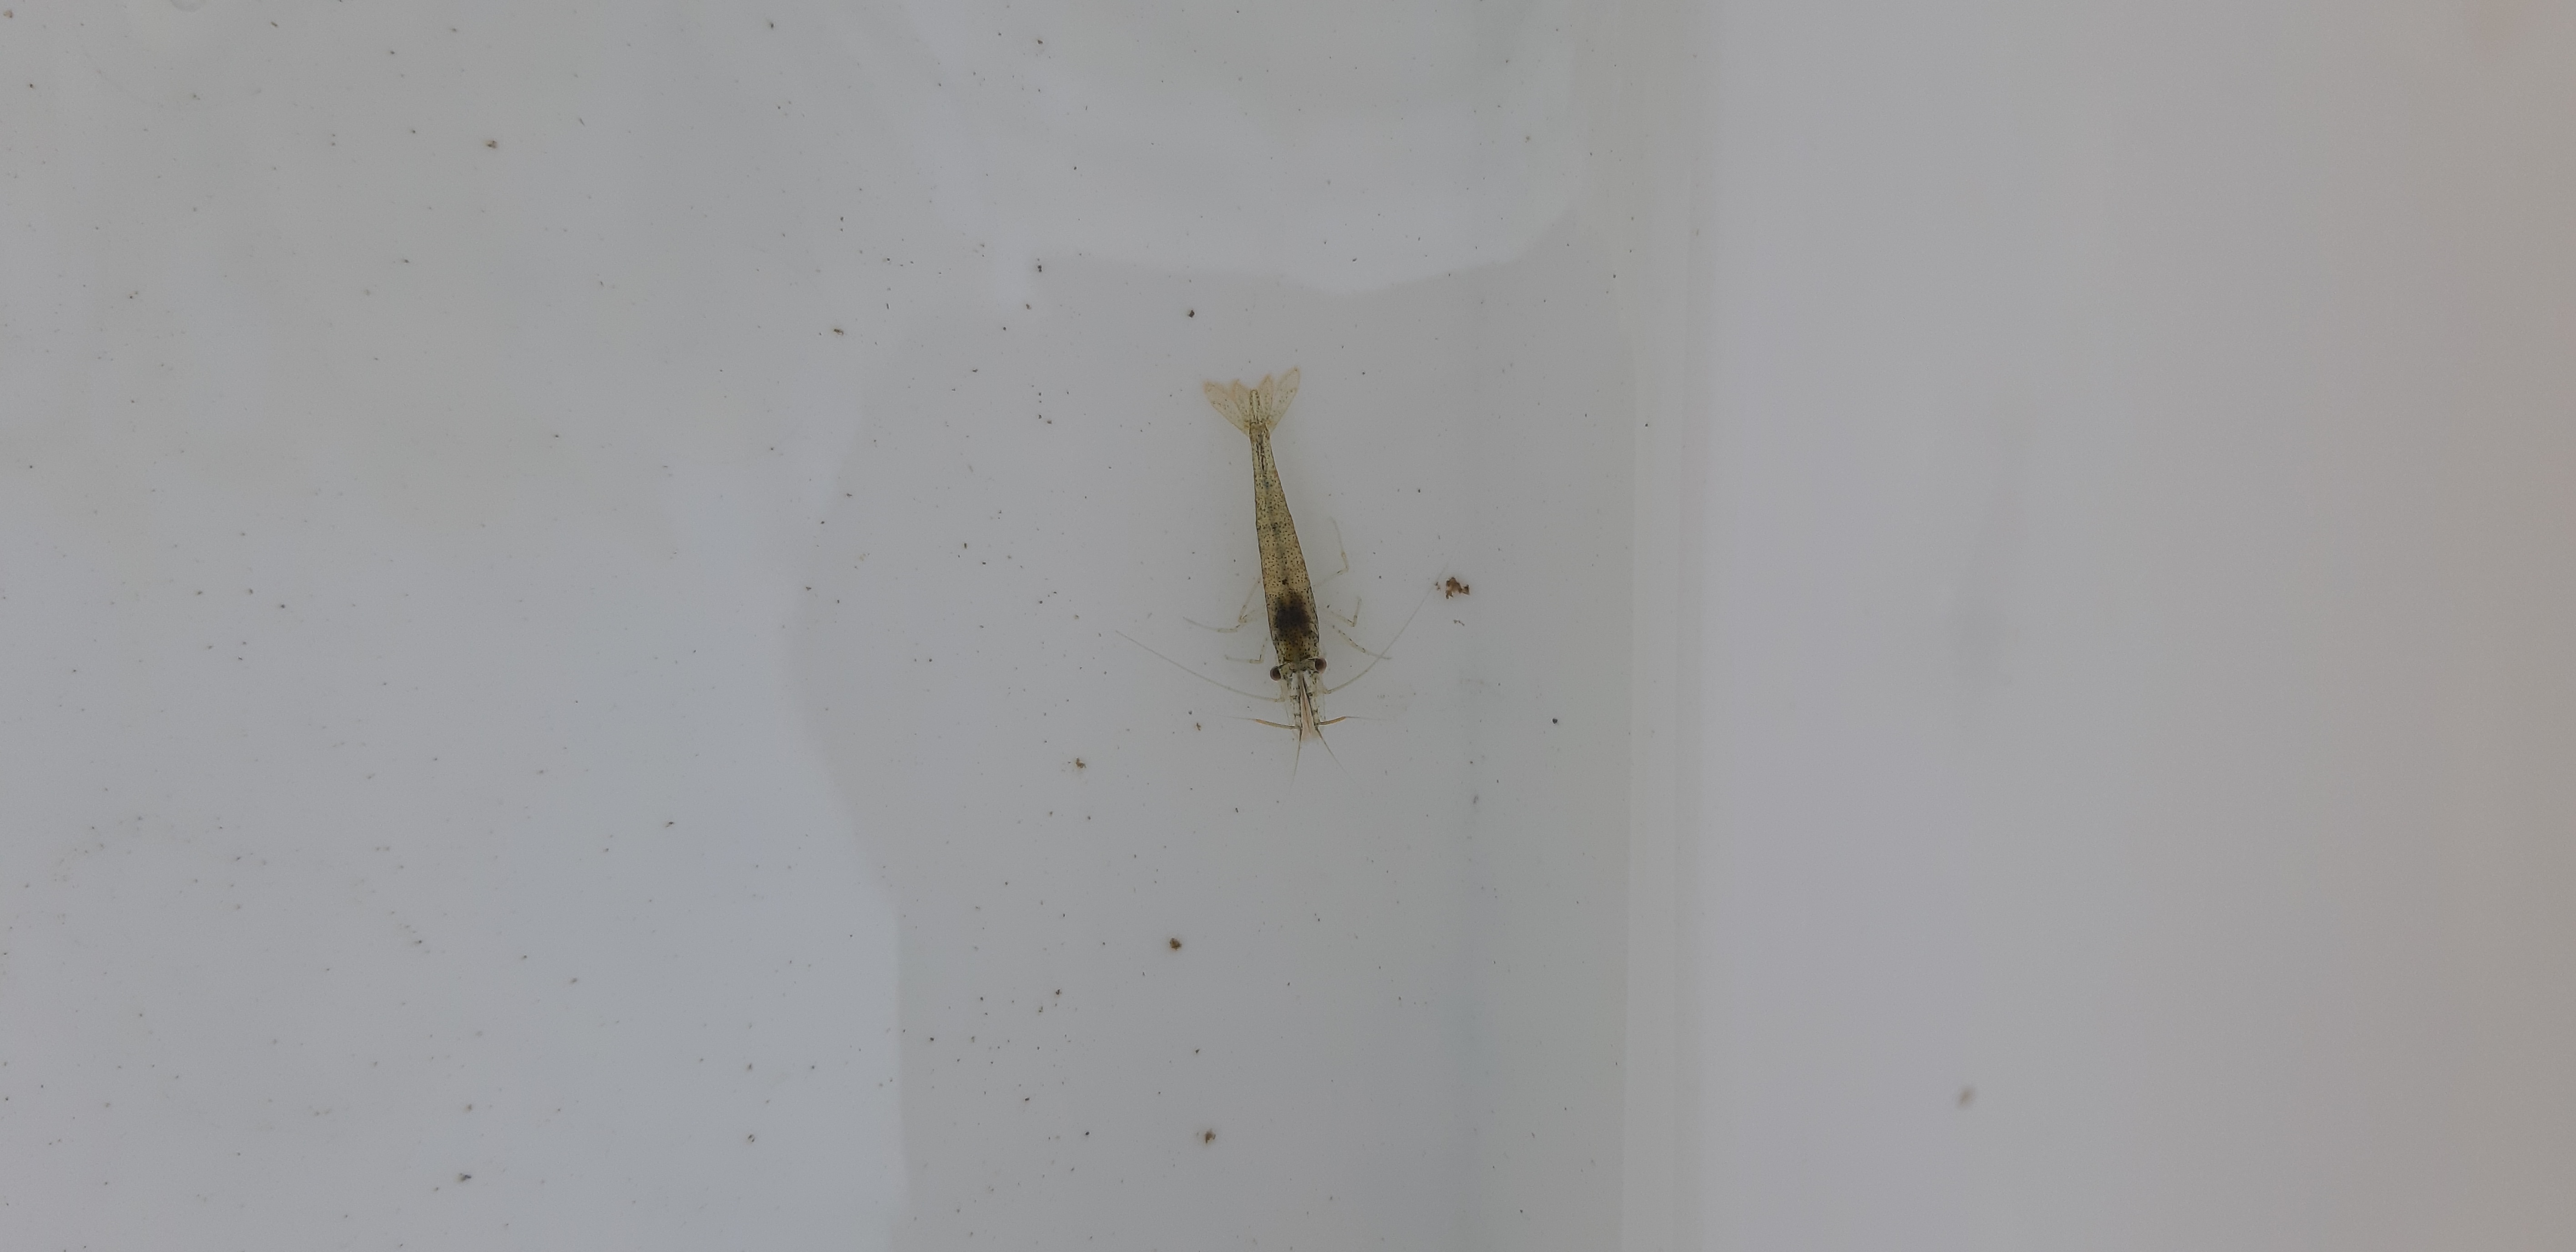
Macroinvertebrate group: crabs_and_shrimps